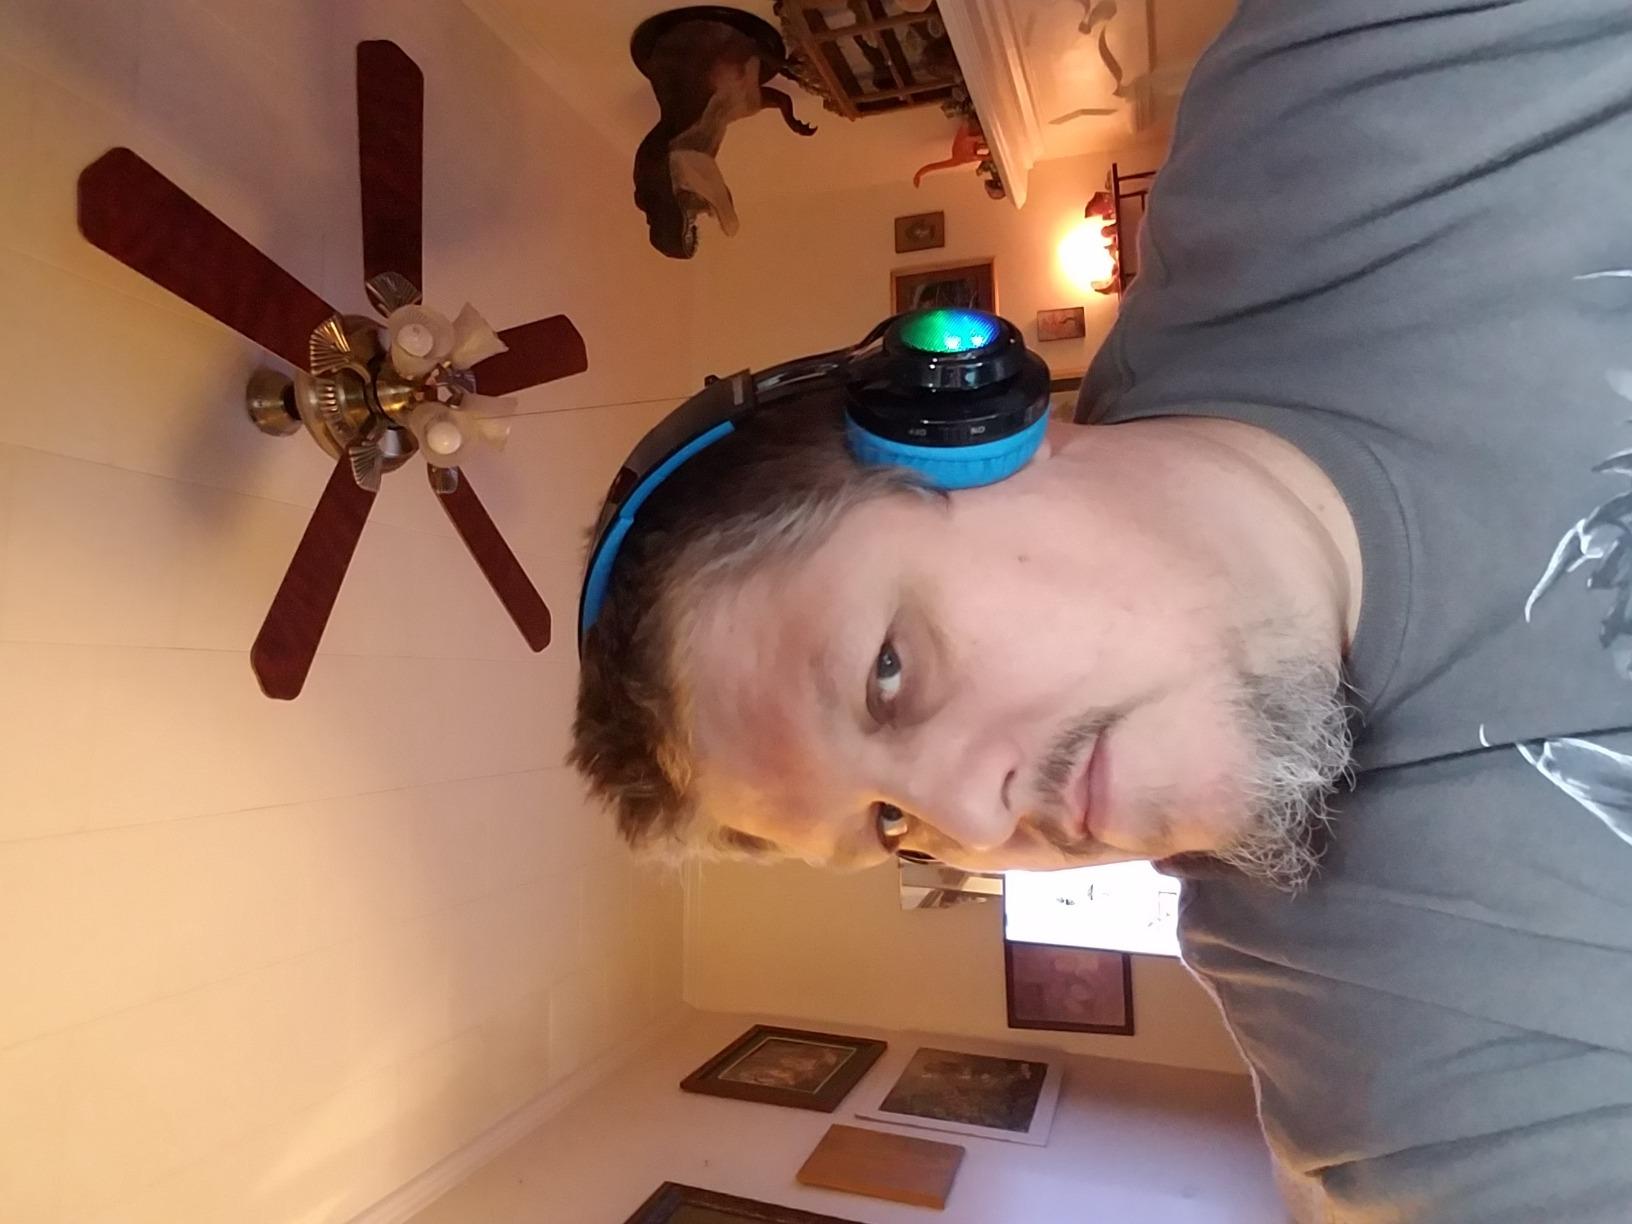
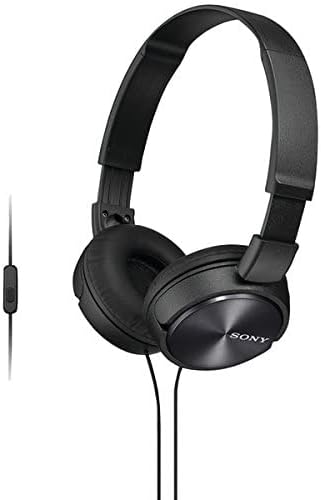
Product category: headphones
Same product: no